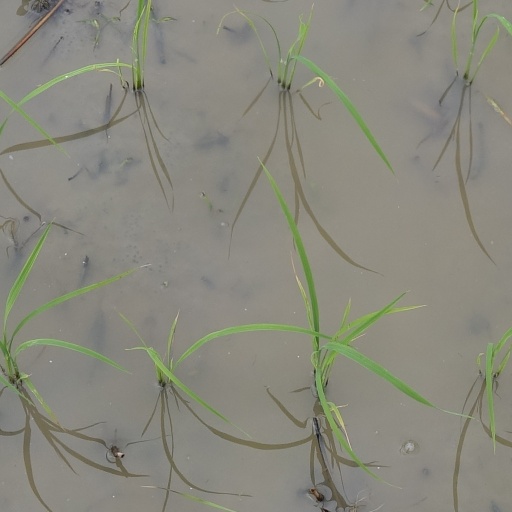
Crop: rice